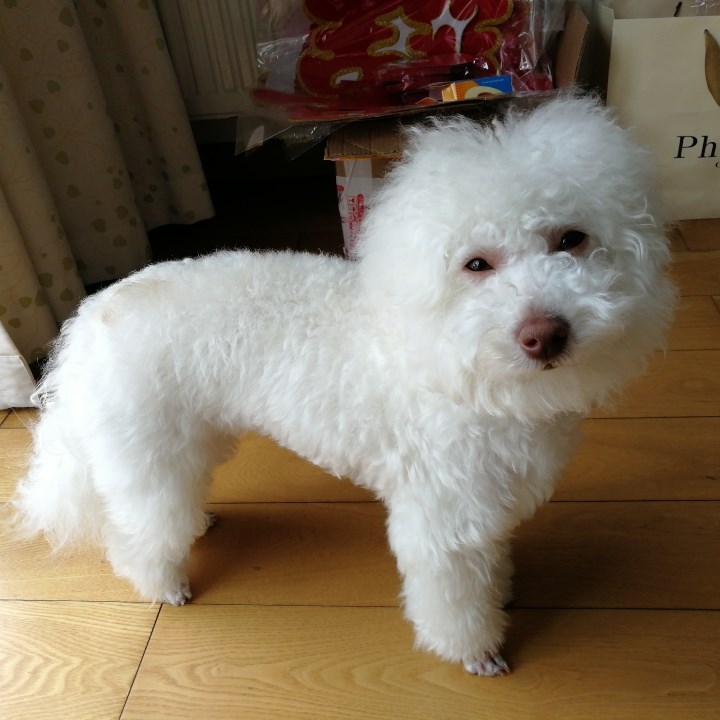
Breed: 3083-n000117-Bichon_Frise